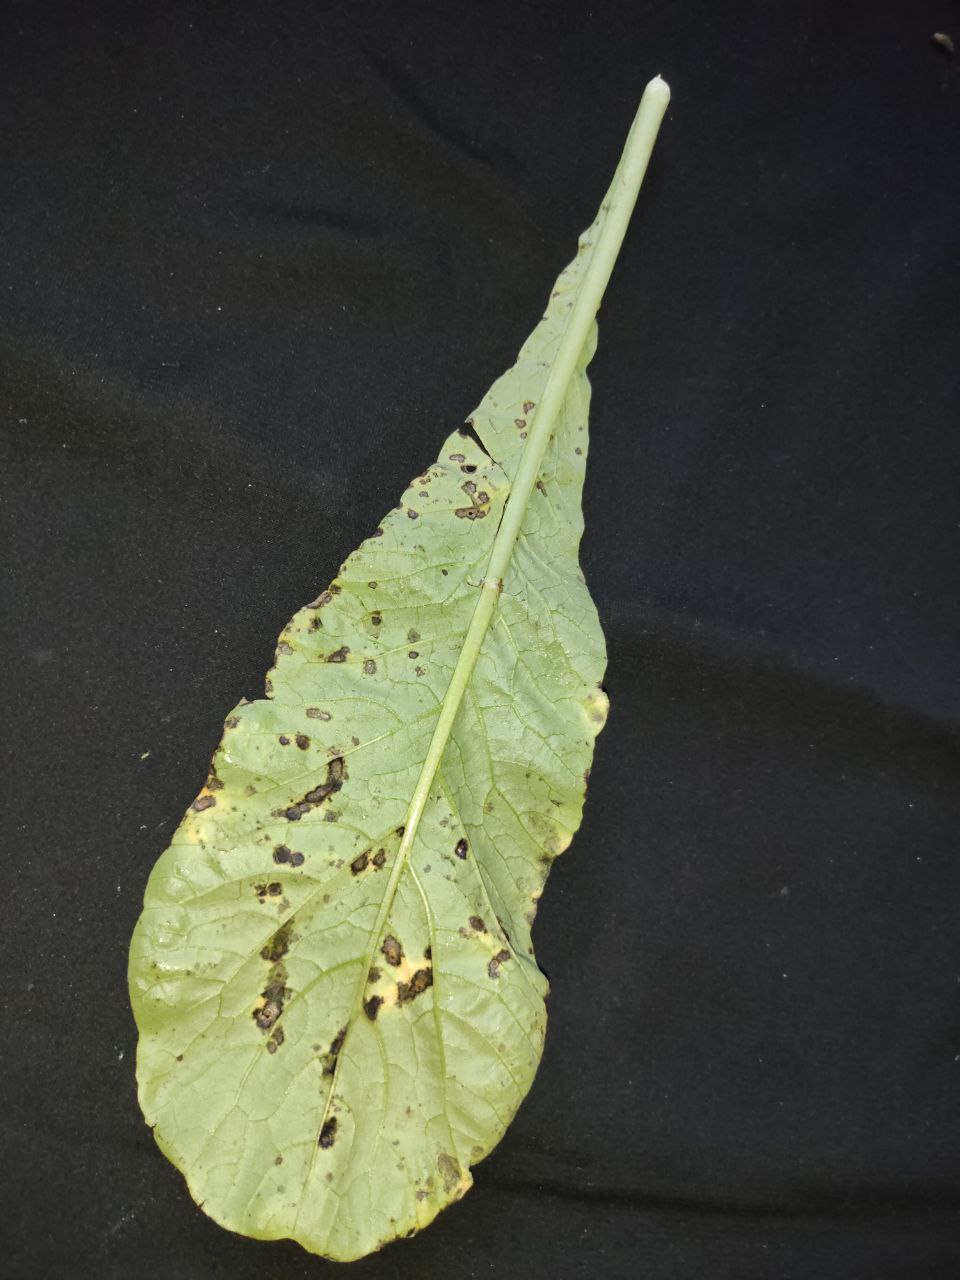
Label: Black leaf spot